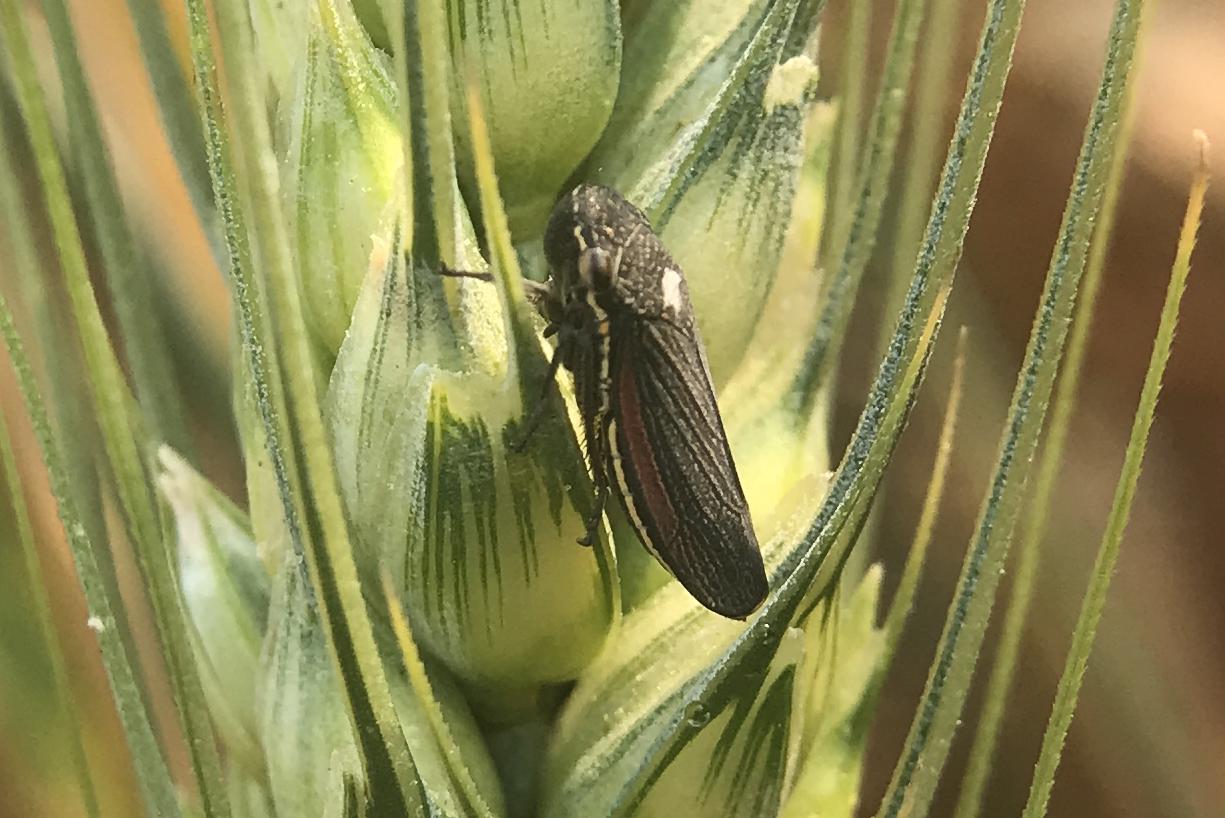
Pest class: occasional_pest